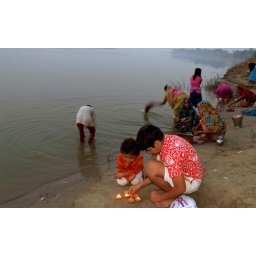
Preparing earthen lamps to be set afloat in the river Ganga: Village Nibi Gaharwar